Prem Adda

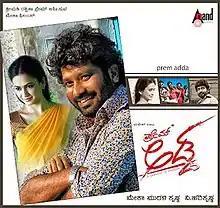
Promotional poster

Prem Adda is a 2012 Indian Kannada-language action film. Prem, Meka Murali Krishna and Kriti Kharbanda play lead roles in the film. The film is directed by Mahesh Babu and the music is composed by V. Harikrishna. It is a remake of Tamil film "Subramaniapuram".